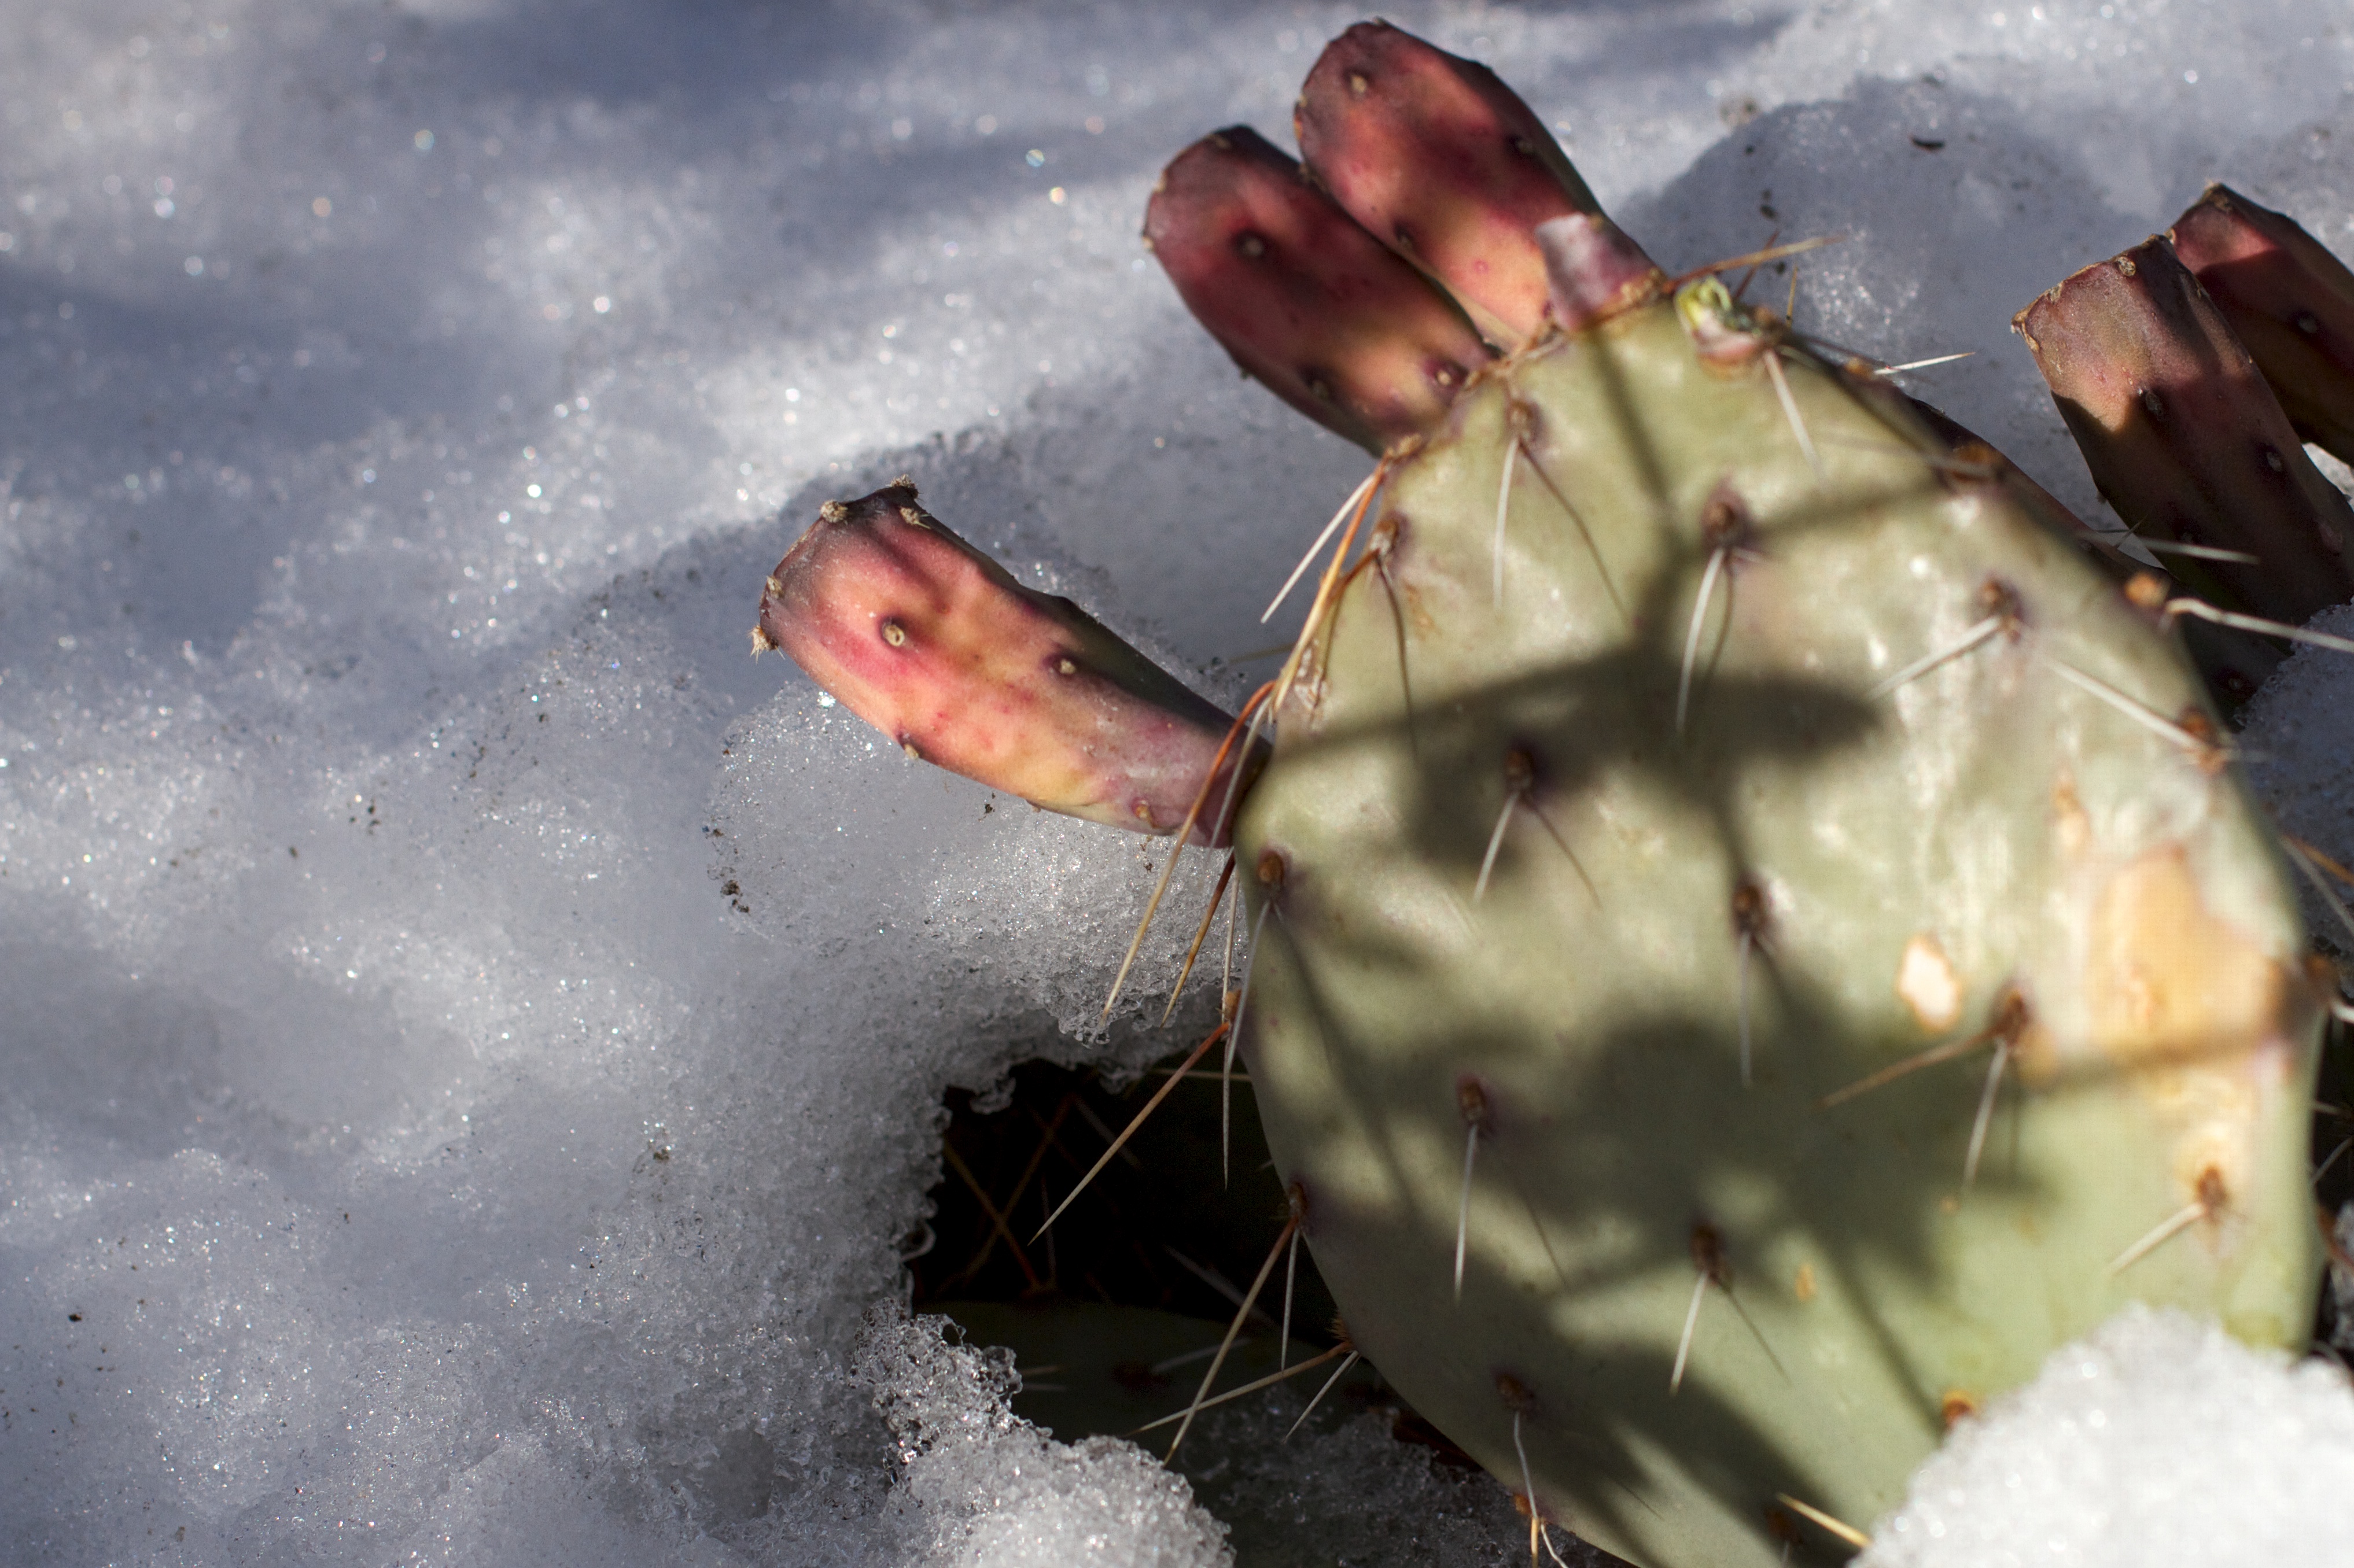
hand, snow, cactus, plant, flowering plant, land plant